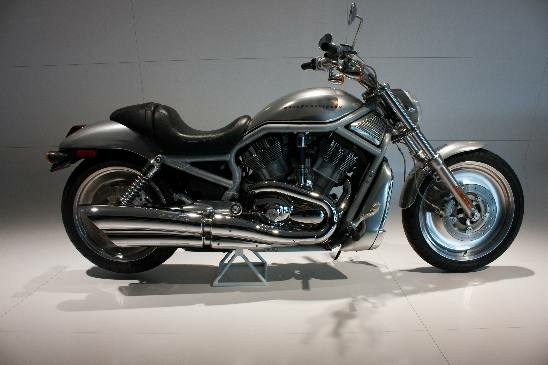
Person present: No